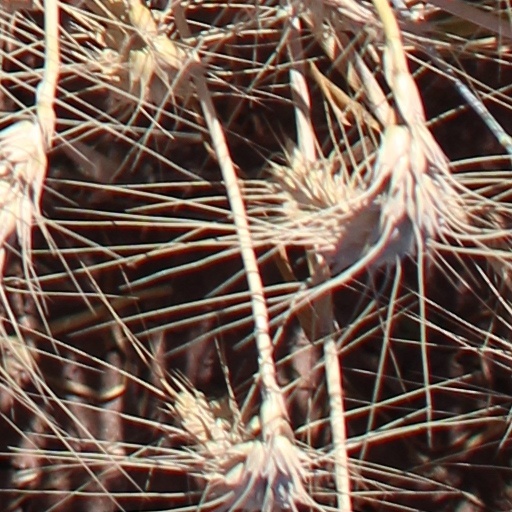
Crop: wheat